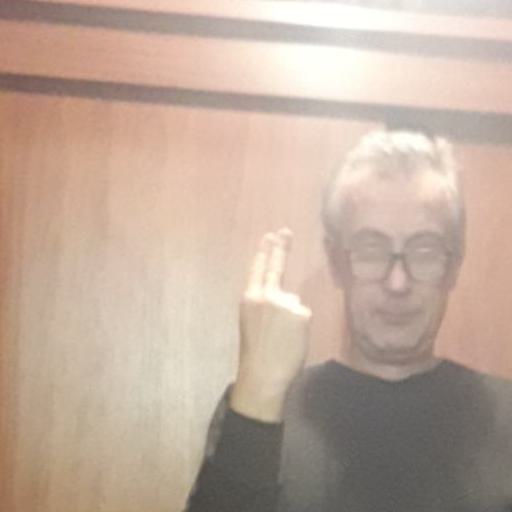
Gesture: two_up_inverted